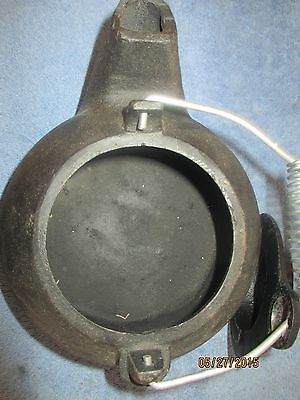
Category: kettle